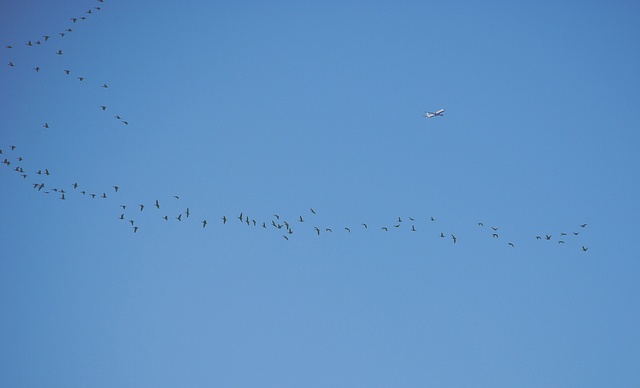
Distortion: contrast_dec